Bryan Kehl

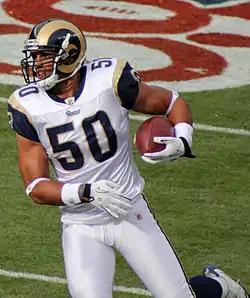
Kehl with the St. Louis Rams in 2010

Bryan Kehl (born June 16, 1984) is an American former professional football linebacker. He was selected by the New York Giants in the fourth round of the 2008 NFL draft. He played college football at Brigham Young University (BYU).